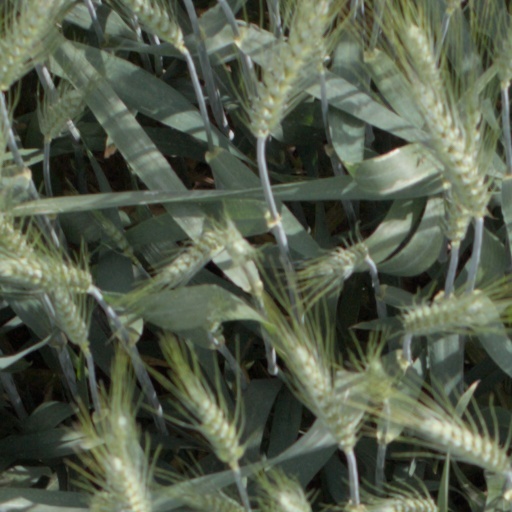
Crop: wheat